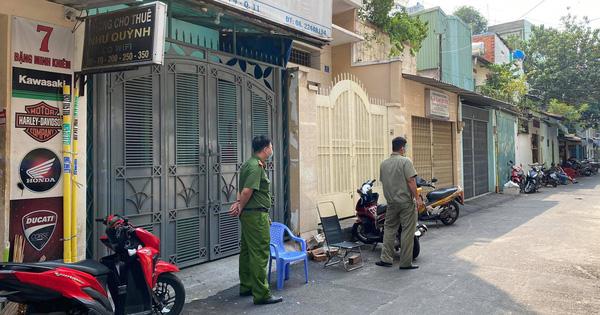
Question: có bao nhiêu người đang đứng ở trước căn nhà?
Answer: hai người